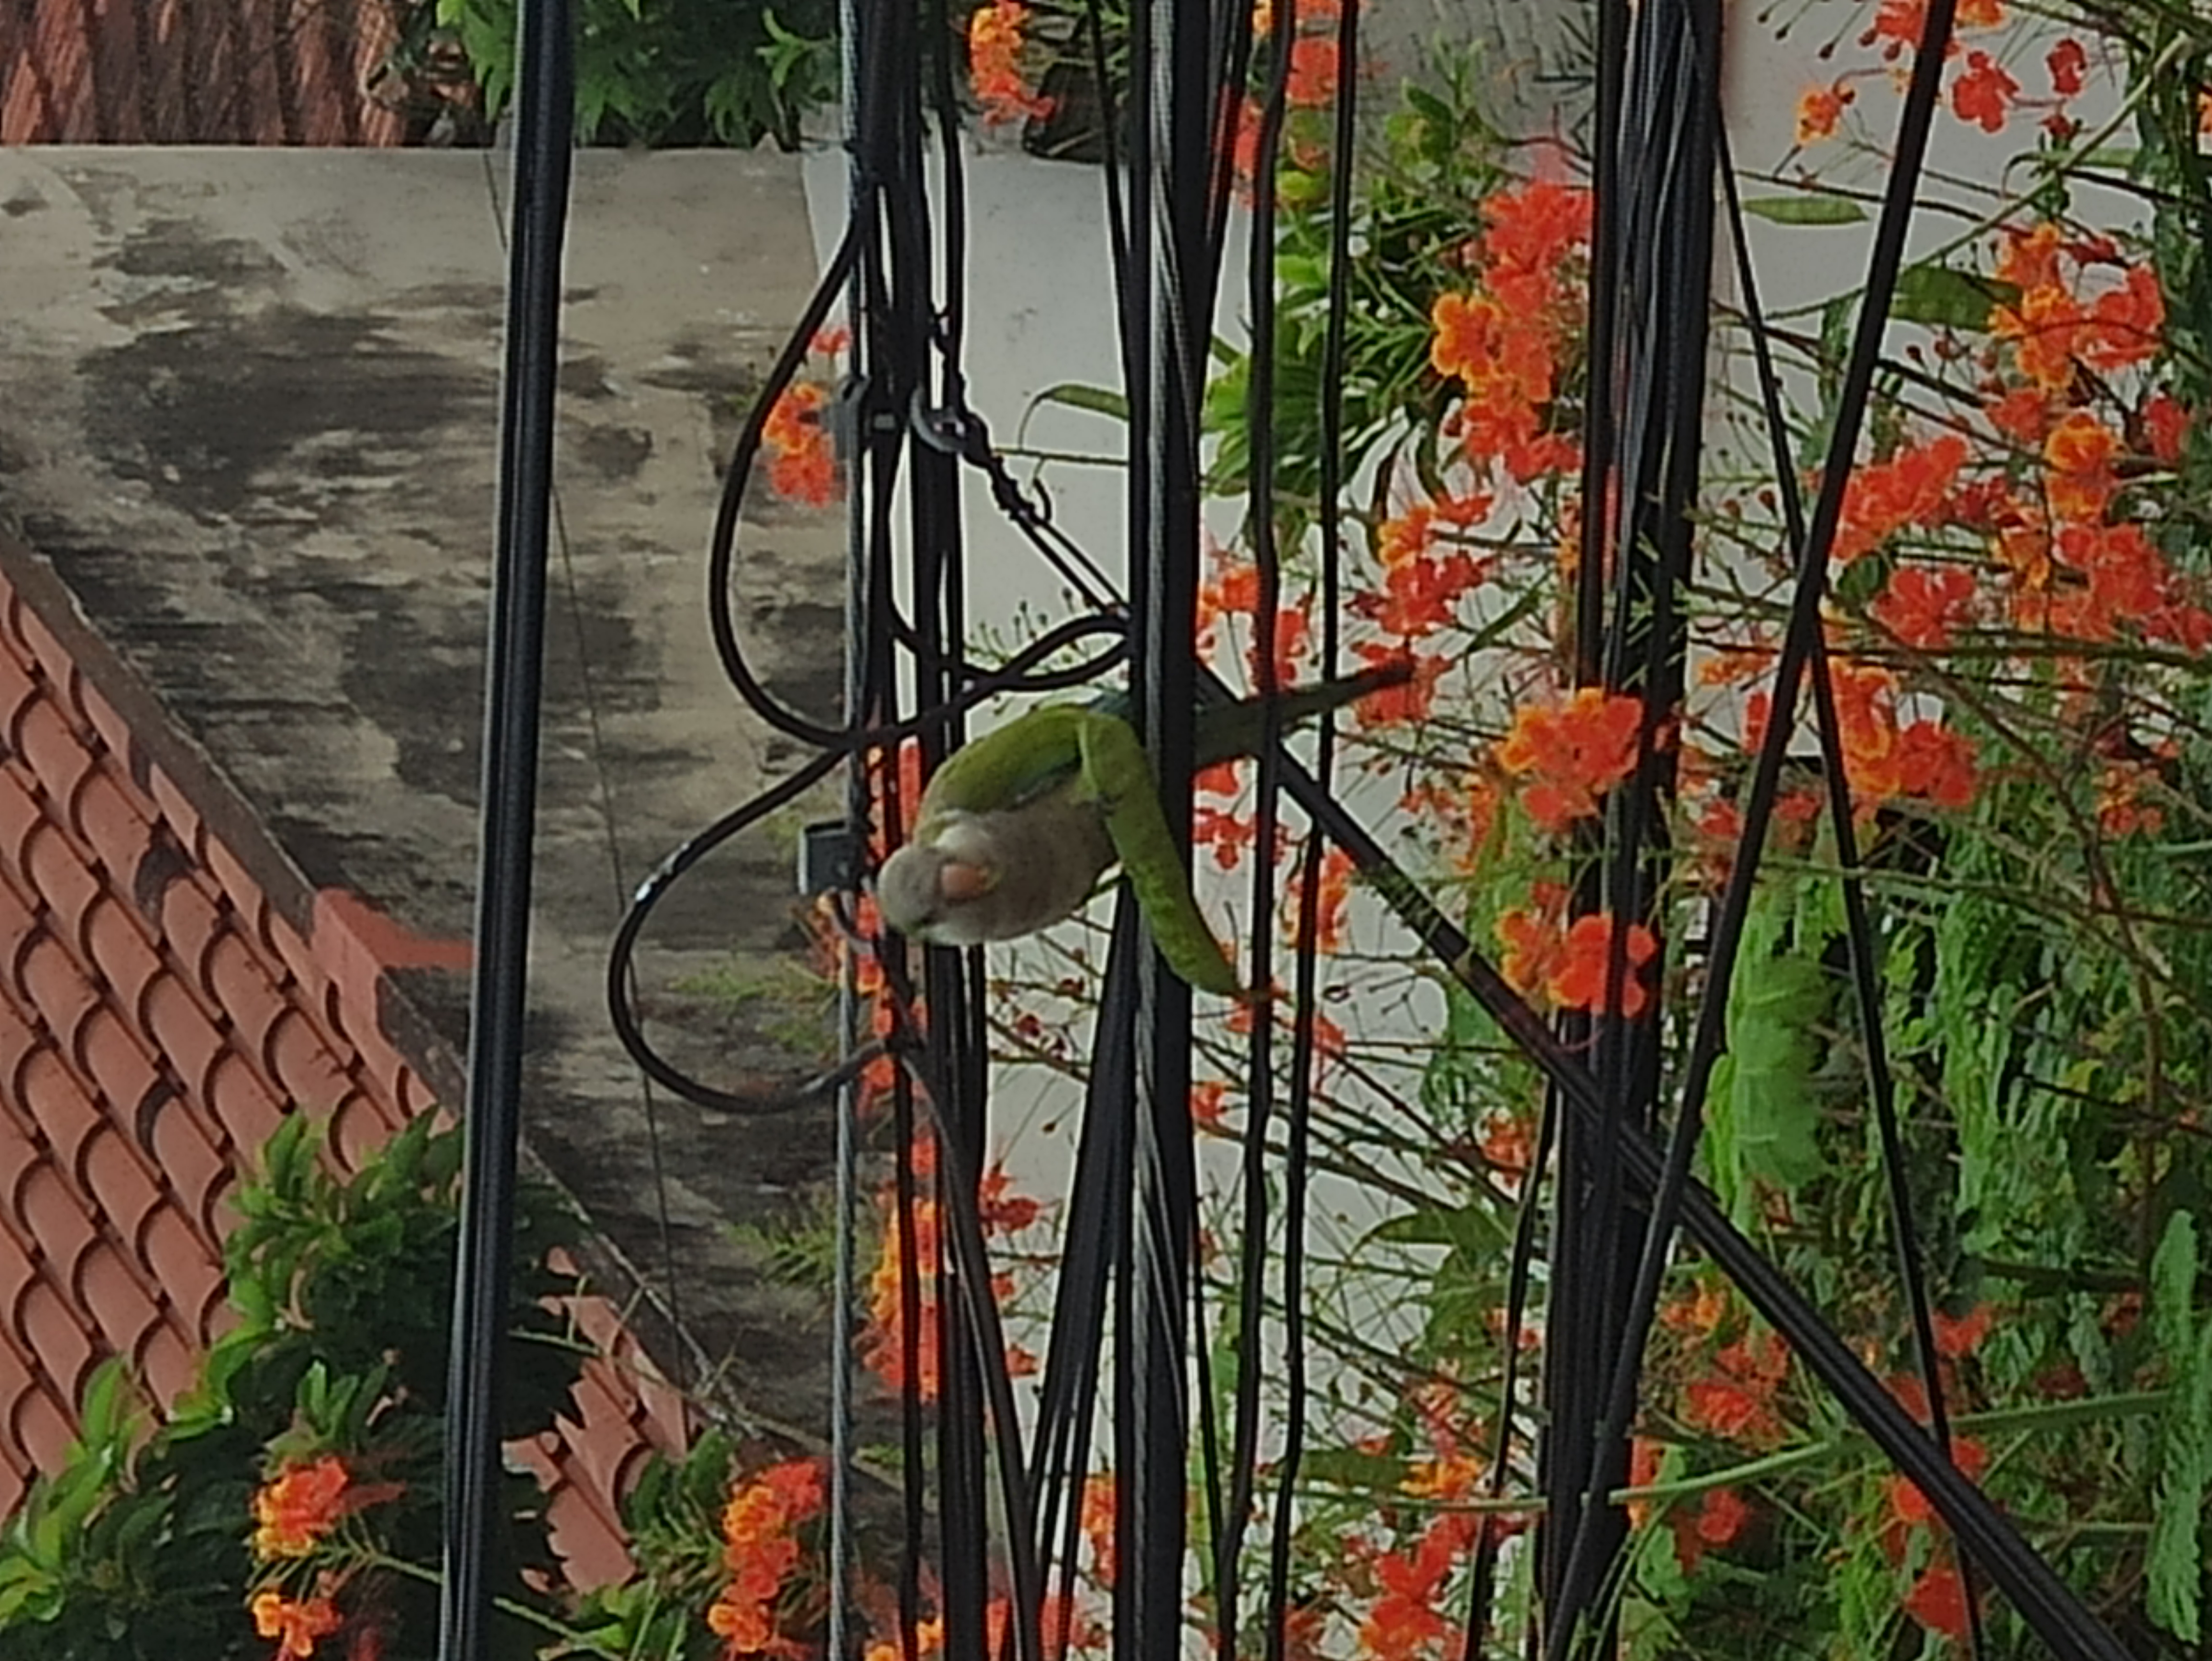
parrot, plant, flower, botany, tree, plant stem, autumn, floral design, vascular plant, floristry, art